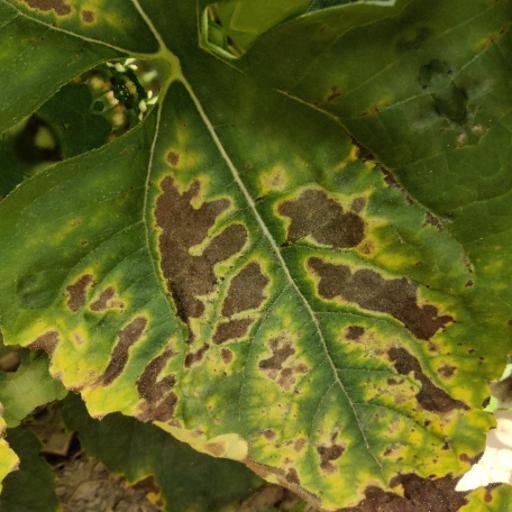
Label: Leaf_scars